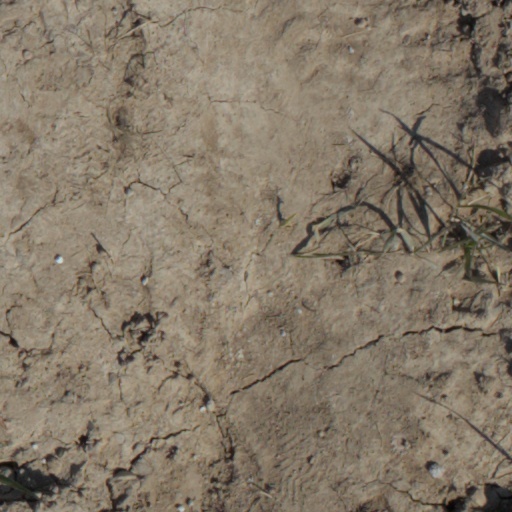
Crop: wheat